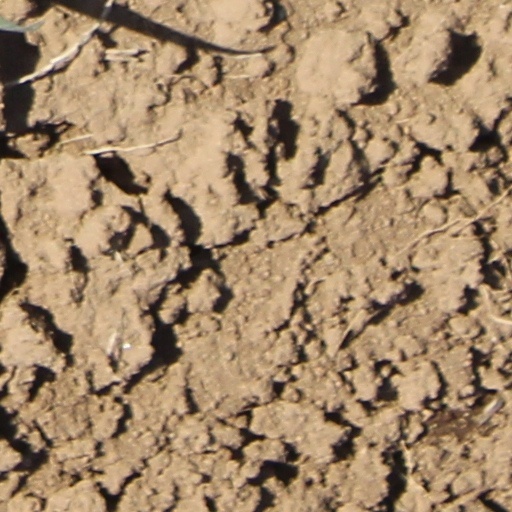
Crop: wheat